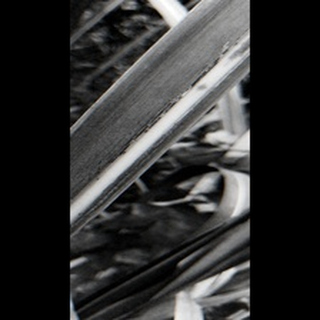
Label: sugarcane_rust